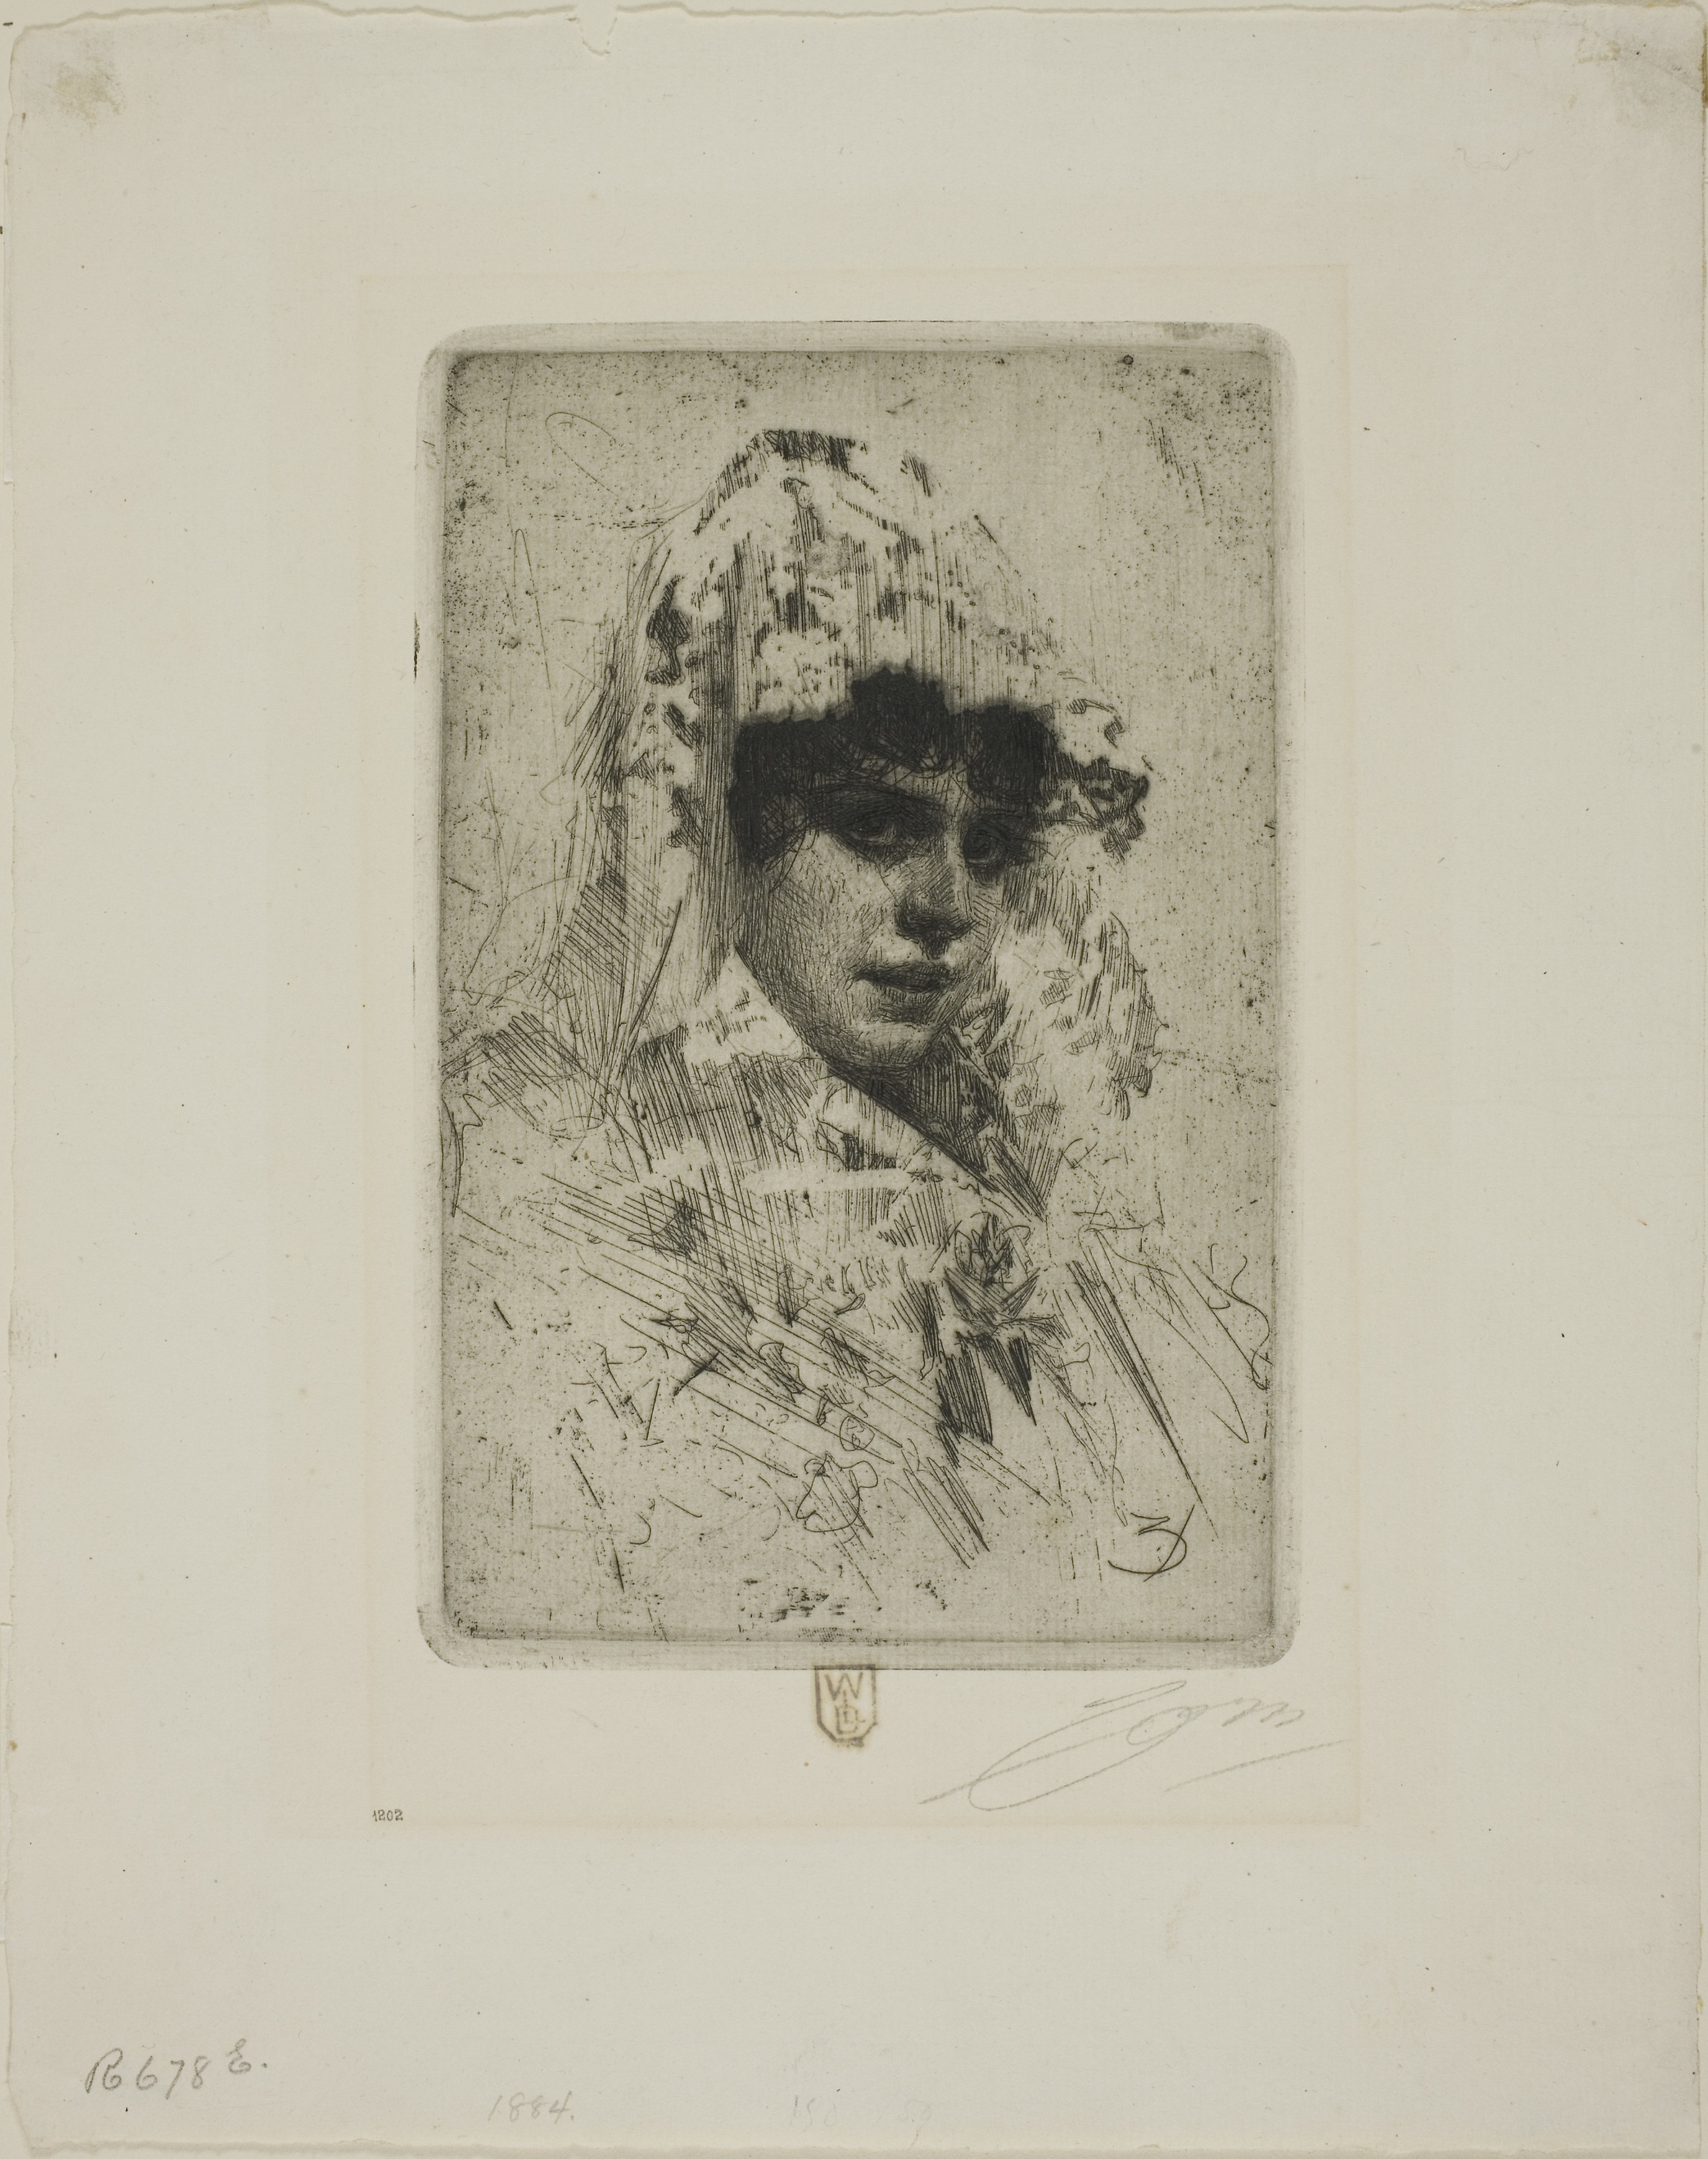
art, portrait, picture frame, modern art, drawing, visual arts, artwork, history, font, self portrait, printmaking